List of New York Cosmos (1970–1985) all-stars

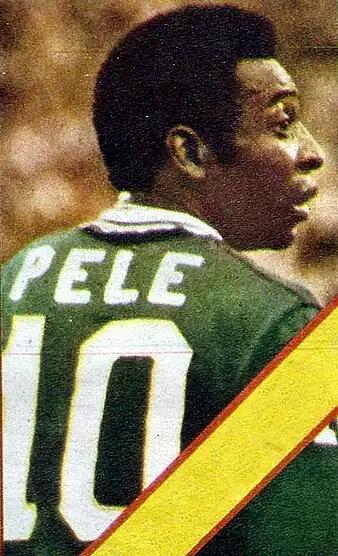
Pelé, pictured in 1977, played for the New York Cosmos from 1975 to 1977. He was named the North American Soccer League's Most Valuable Player in 1976, and appeared in the league's all-star team in each of his three seasons there

The New York Cosmos were an American soccer club based in New York. The team was founded in 1970 by brothers Ahmet and Nesuhi Ertegun, with the support of Warner Brothers president Steve Ross. The Cosmos joined the North American Soccer League (NASL), which was in its fourth season. Backed by the financial resources of Warner Communications, the Cosmos became the league's "marquee club", winning five championships and drawing unprecedented crowds for American club soccer. The side's commercial and on-field success declined during the early 1980s, along with the NASL itself, and it ceased operations in 1985, a year after the league folded. A new Cosmos team, formed in 2010, is scheduled to begin play in the new second-tier North American Soccer League (contested since 2011) during the 2013 season.